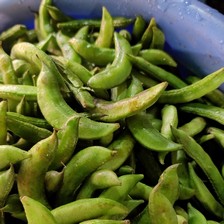
Label: others